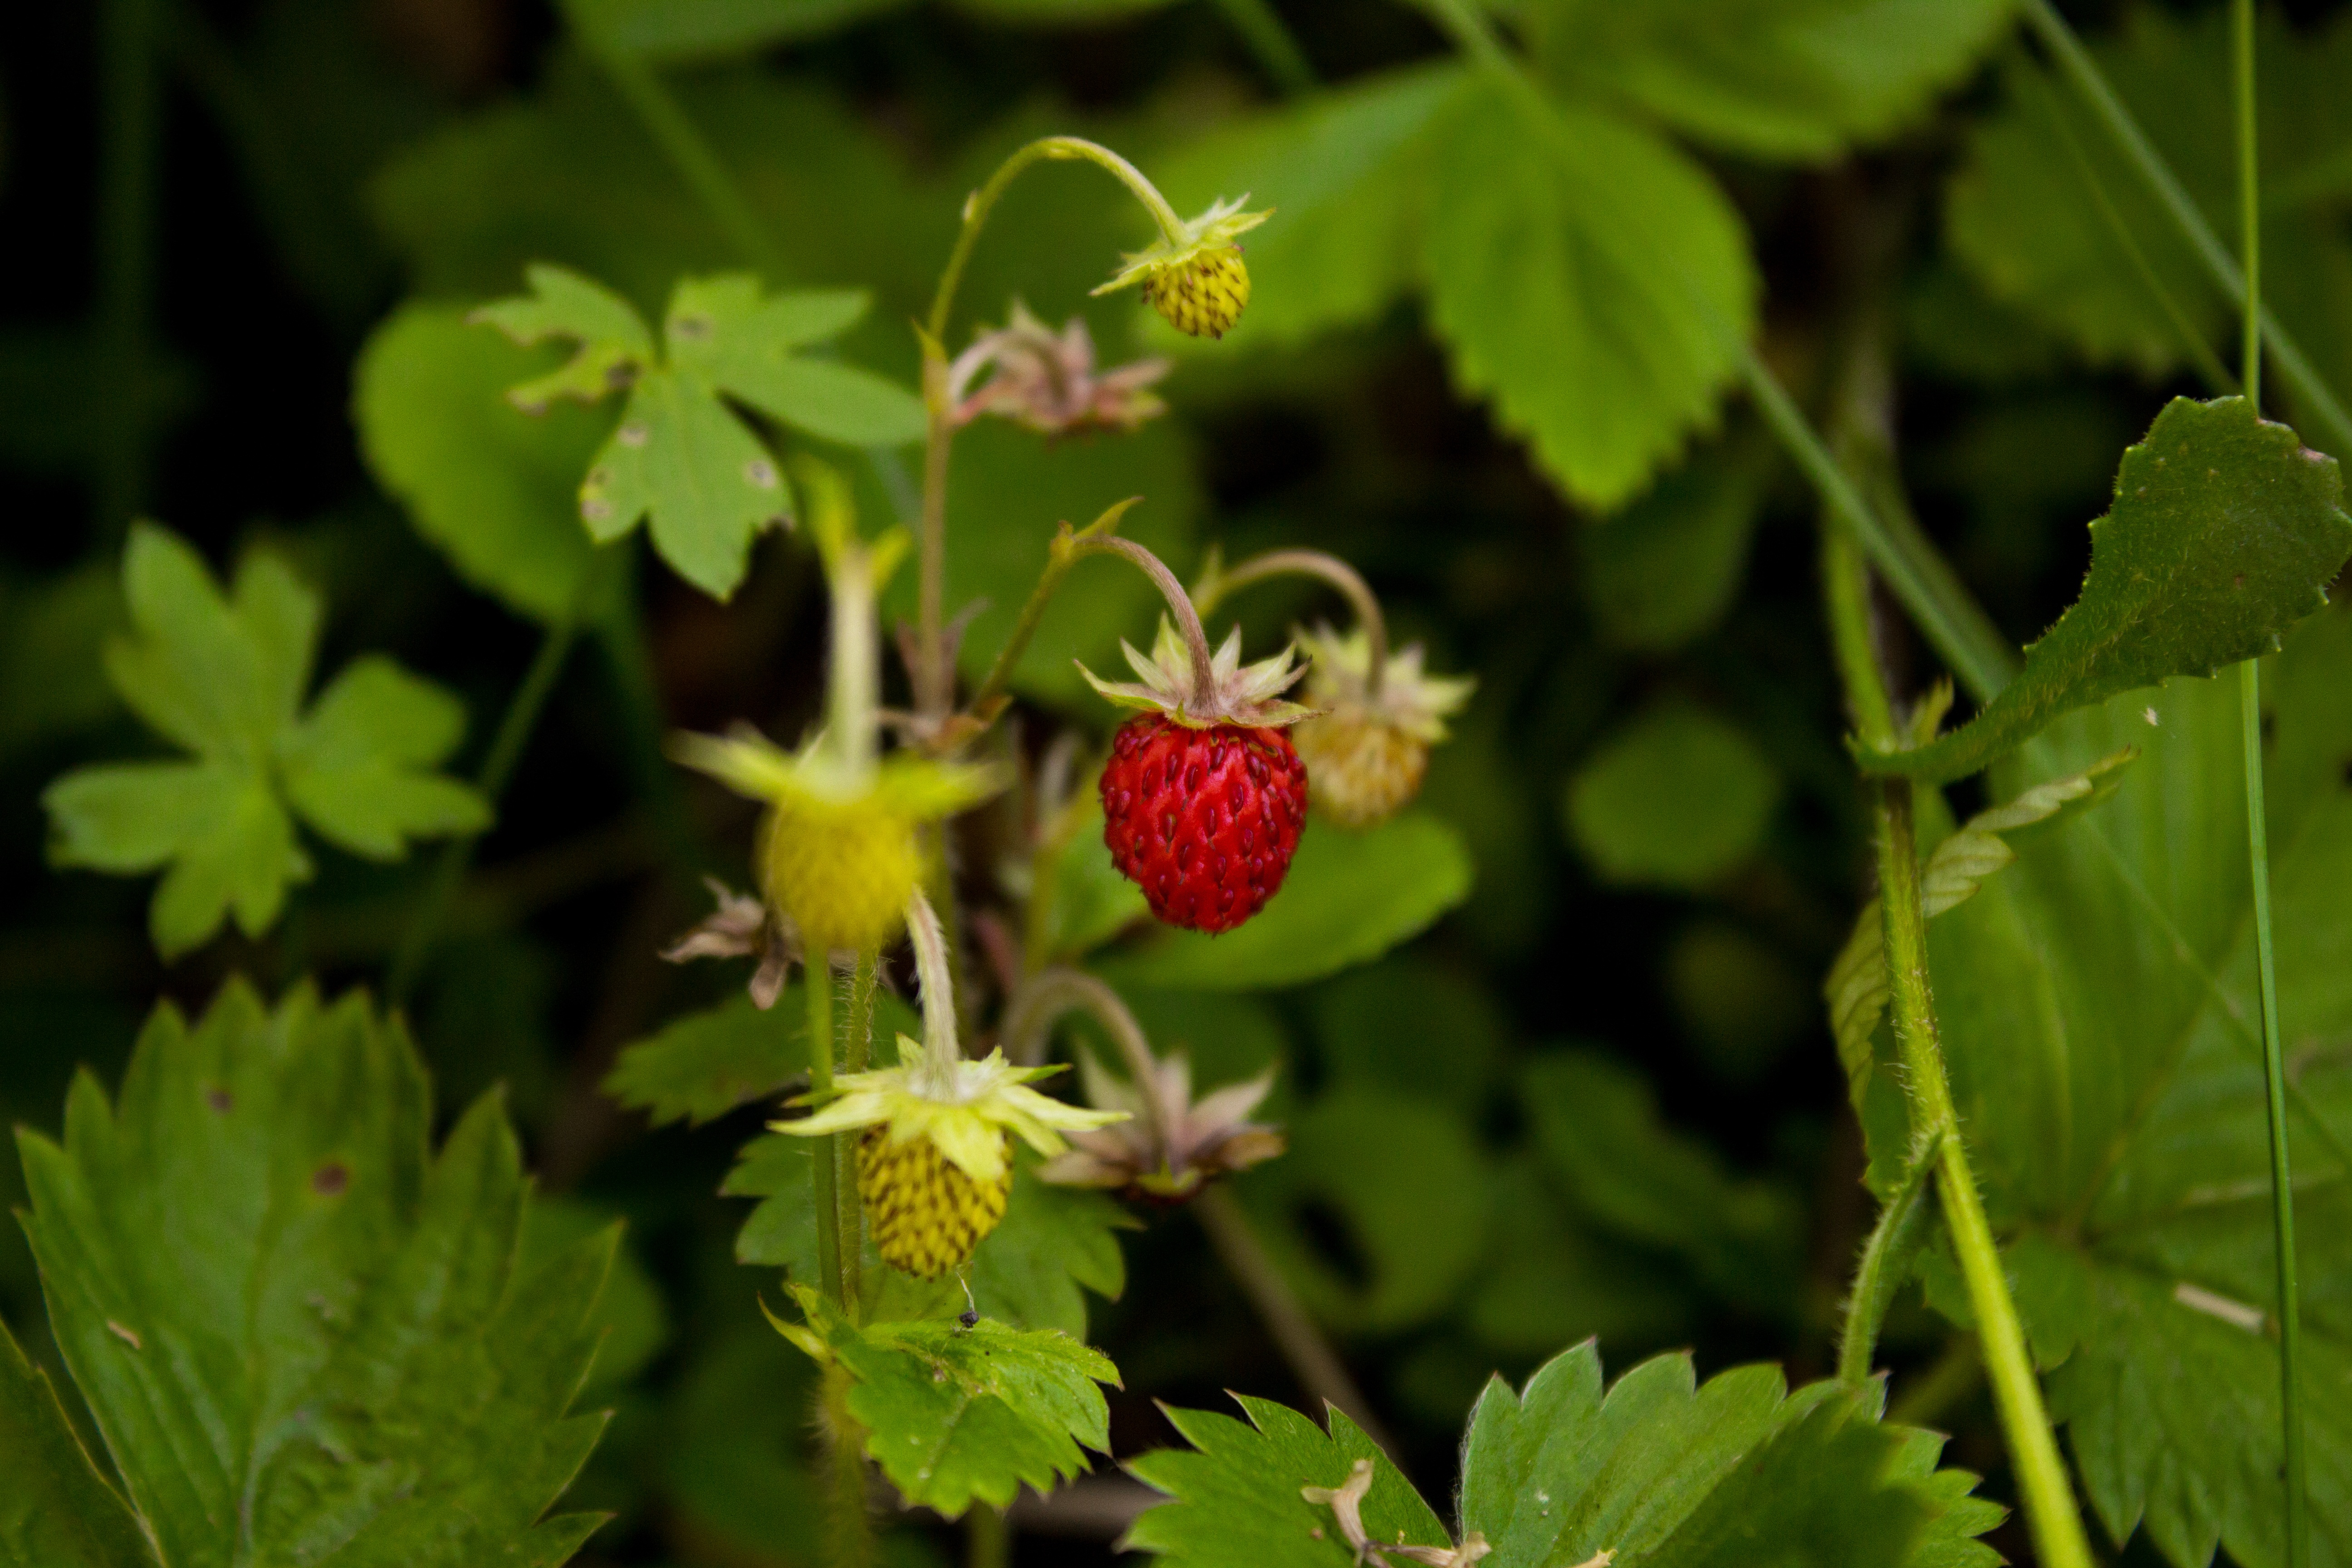
plant, fruit, berry, sweet, flower, food, green, red, produce, macro, botany, flora, strawberry, wildflower, shrub, strawberries, macro photography, flowering plant, wild strawberry, fragaria vesca, woodland strawberry, land plant, mock strawberry